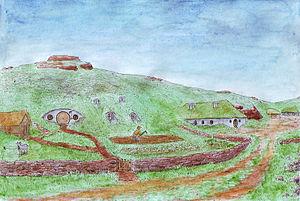
L'univers de la Terre du Milieu, créé par J. R. R. Tolkien, possède une chronologie détaillée. Elle apparaît notamment dans l'Appendice B du Seigneur des anneaux, qui retrace sous forme d'annales les événements des Second, Troisième et Quatrième Âges du Soleil. Les événements du Silmarillion ont également été l'objet d'annales, publiées après la mort de l'auteur dans les volumes de l'Histoire de la Terre du Milieu.
La Comté est une région fictive du légendaire de J. R. R. Tolkien, apparaissant notamment dans son roman Le Seigneur des anneaux.